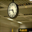
Label: clock